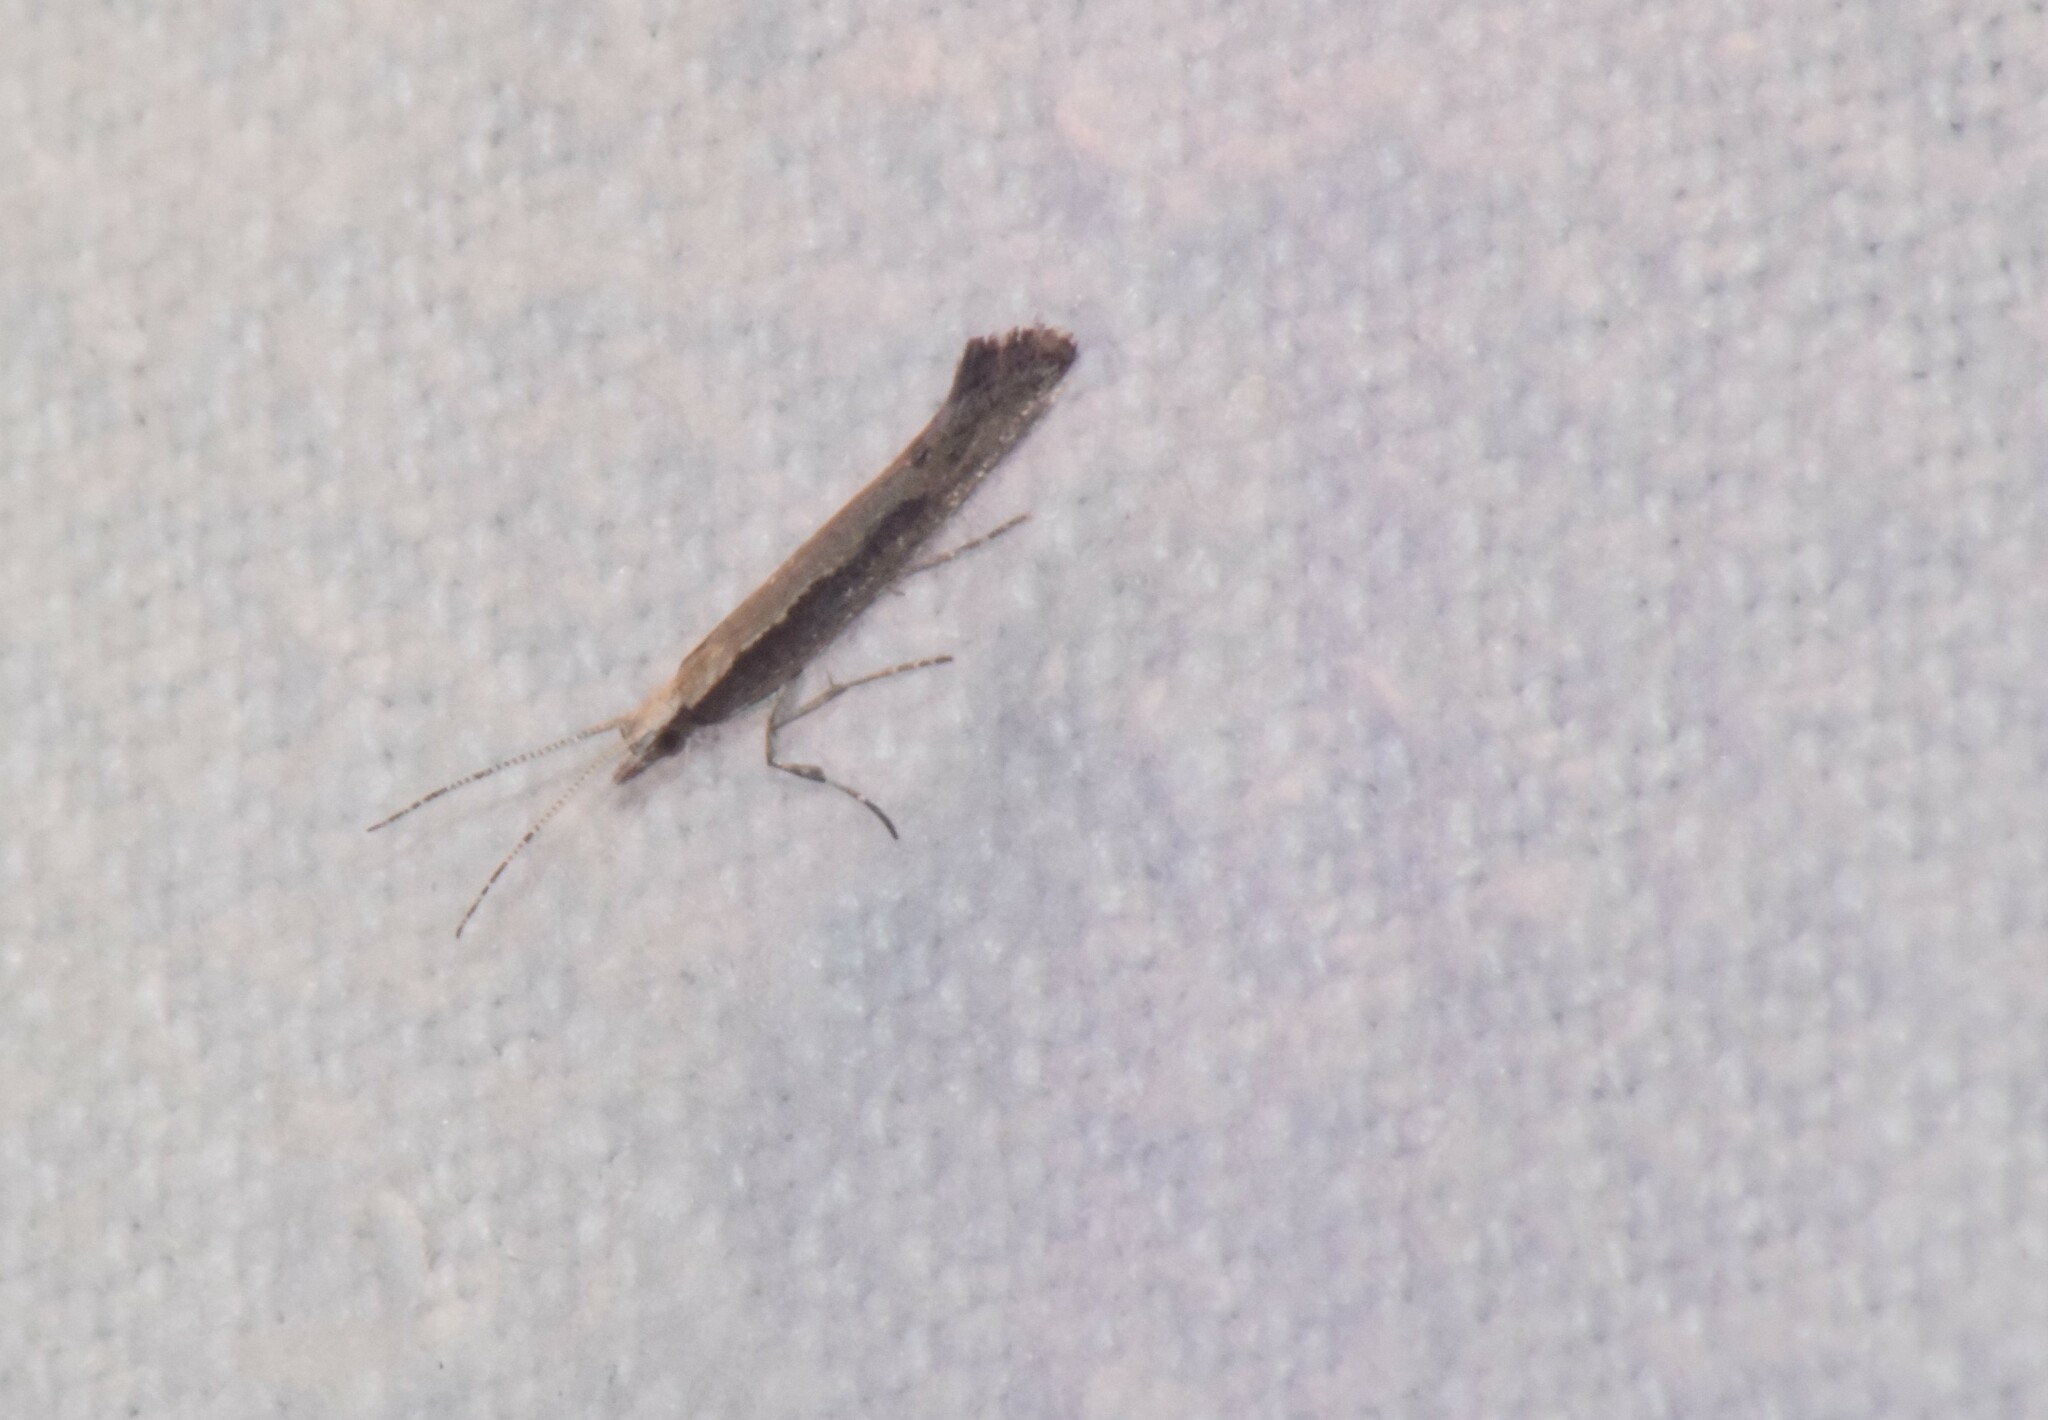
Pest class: diamondback_moth